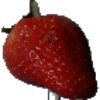
Label: Strawberry 1